Air Norway

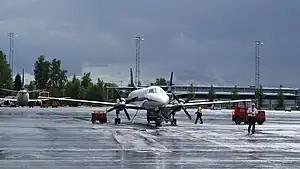
Air Norway Fairchild Metroliner at Oslo Airport, Gardermoen

Air Norway was founded in 2003 by Gunnar Hagsveen. Scheduled services from Ørland to Oslo commenced on 23 May 2003. The company had originally planned to also operate aircraft between Ørland and Bodø Airport, to two main air stations of the Norwegian Air Force, but these plans were abandoned. Just after the route commenced, the owner became seriously ill, and marketing and sales efforts were neglected, causing a less-than-predicted cabin load. Hagsveen died on 26 December, and his heirs encouraged local businesses to purchase shares in the company. Air Norway commenced weekly flights from Oslo to Aalborg Airport in Denmark from 31 January 2004. In February 2004, the company received a loan for NOK 650,000 from the municipality to operate pay off other debt. At the same time, the airline was sold to Sven Rosenvinge.